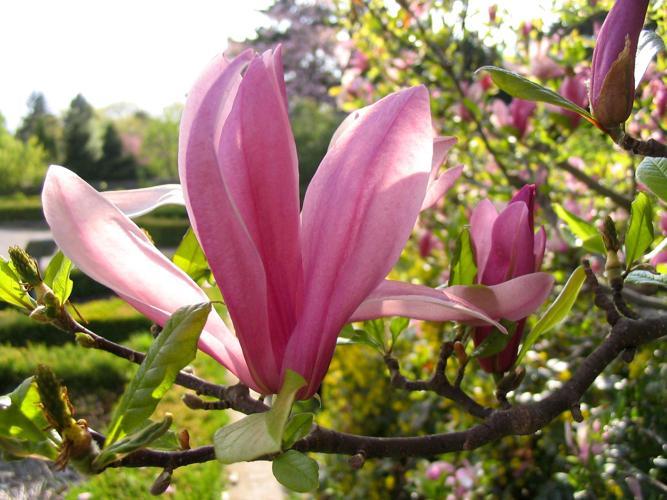
Label: magnolia